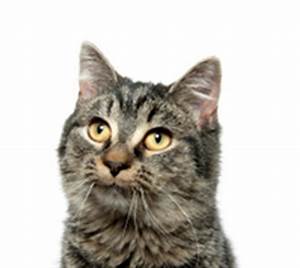
Label: cat